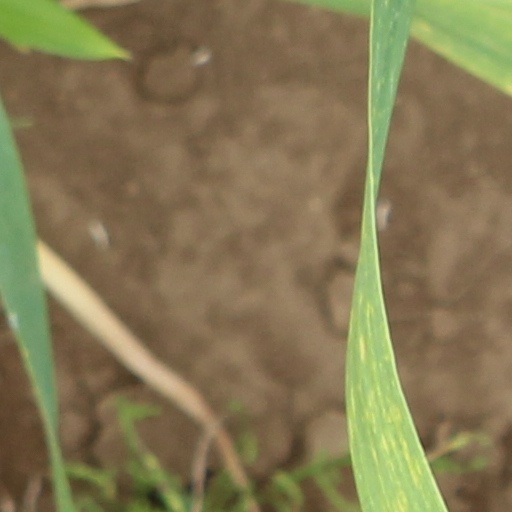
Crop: wheat